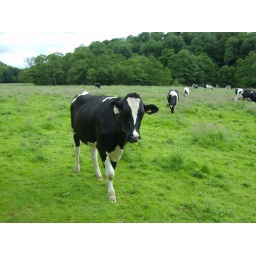
I was eventually spotted by the cows and bullied a bit. Nuke them all I say!